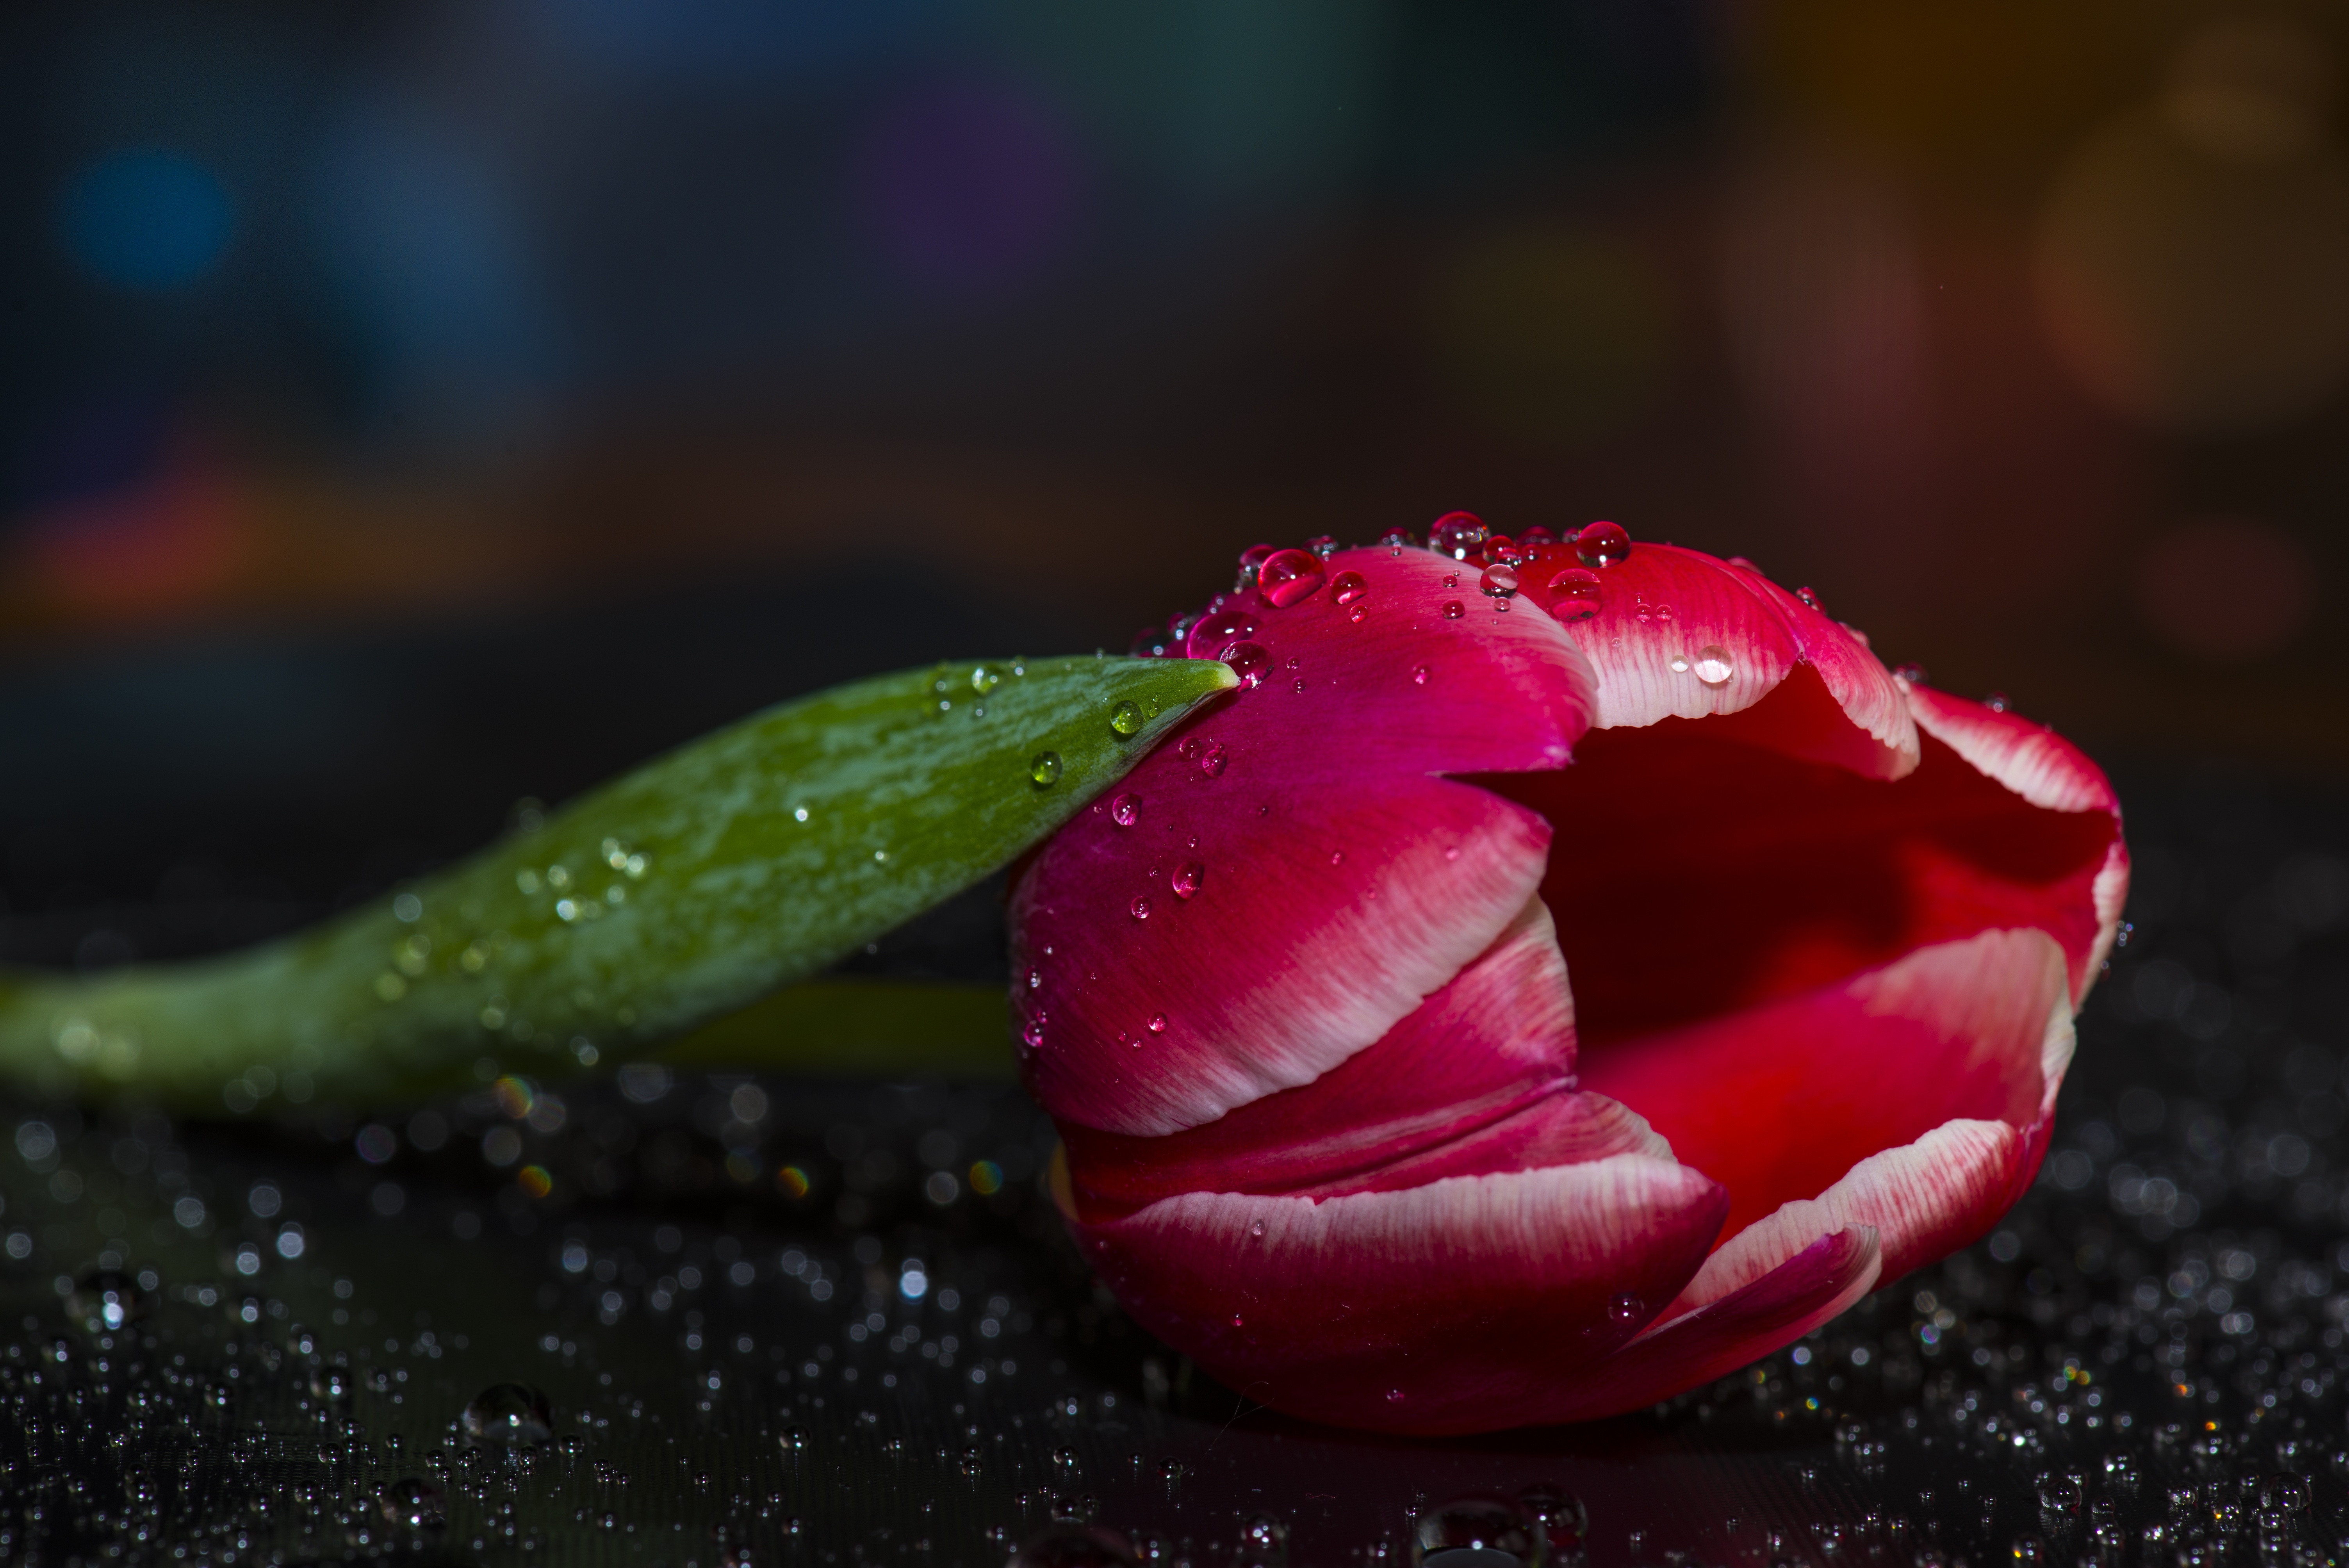
nature, blossom, plant, photography, leaf, flower, petal, tulip, spring, red, color, garden, pink, flora, close up, beauty, macro photography, red flowers, flowering plant, screen saver, red tulips, land plant